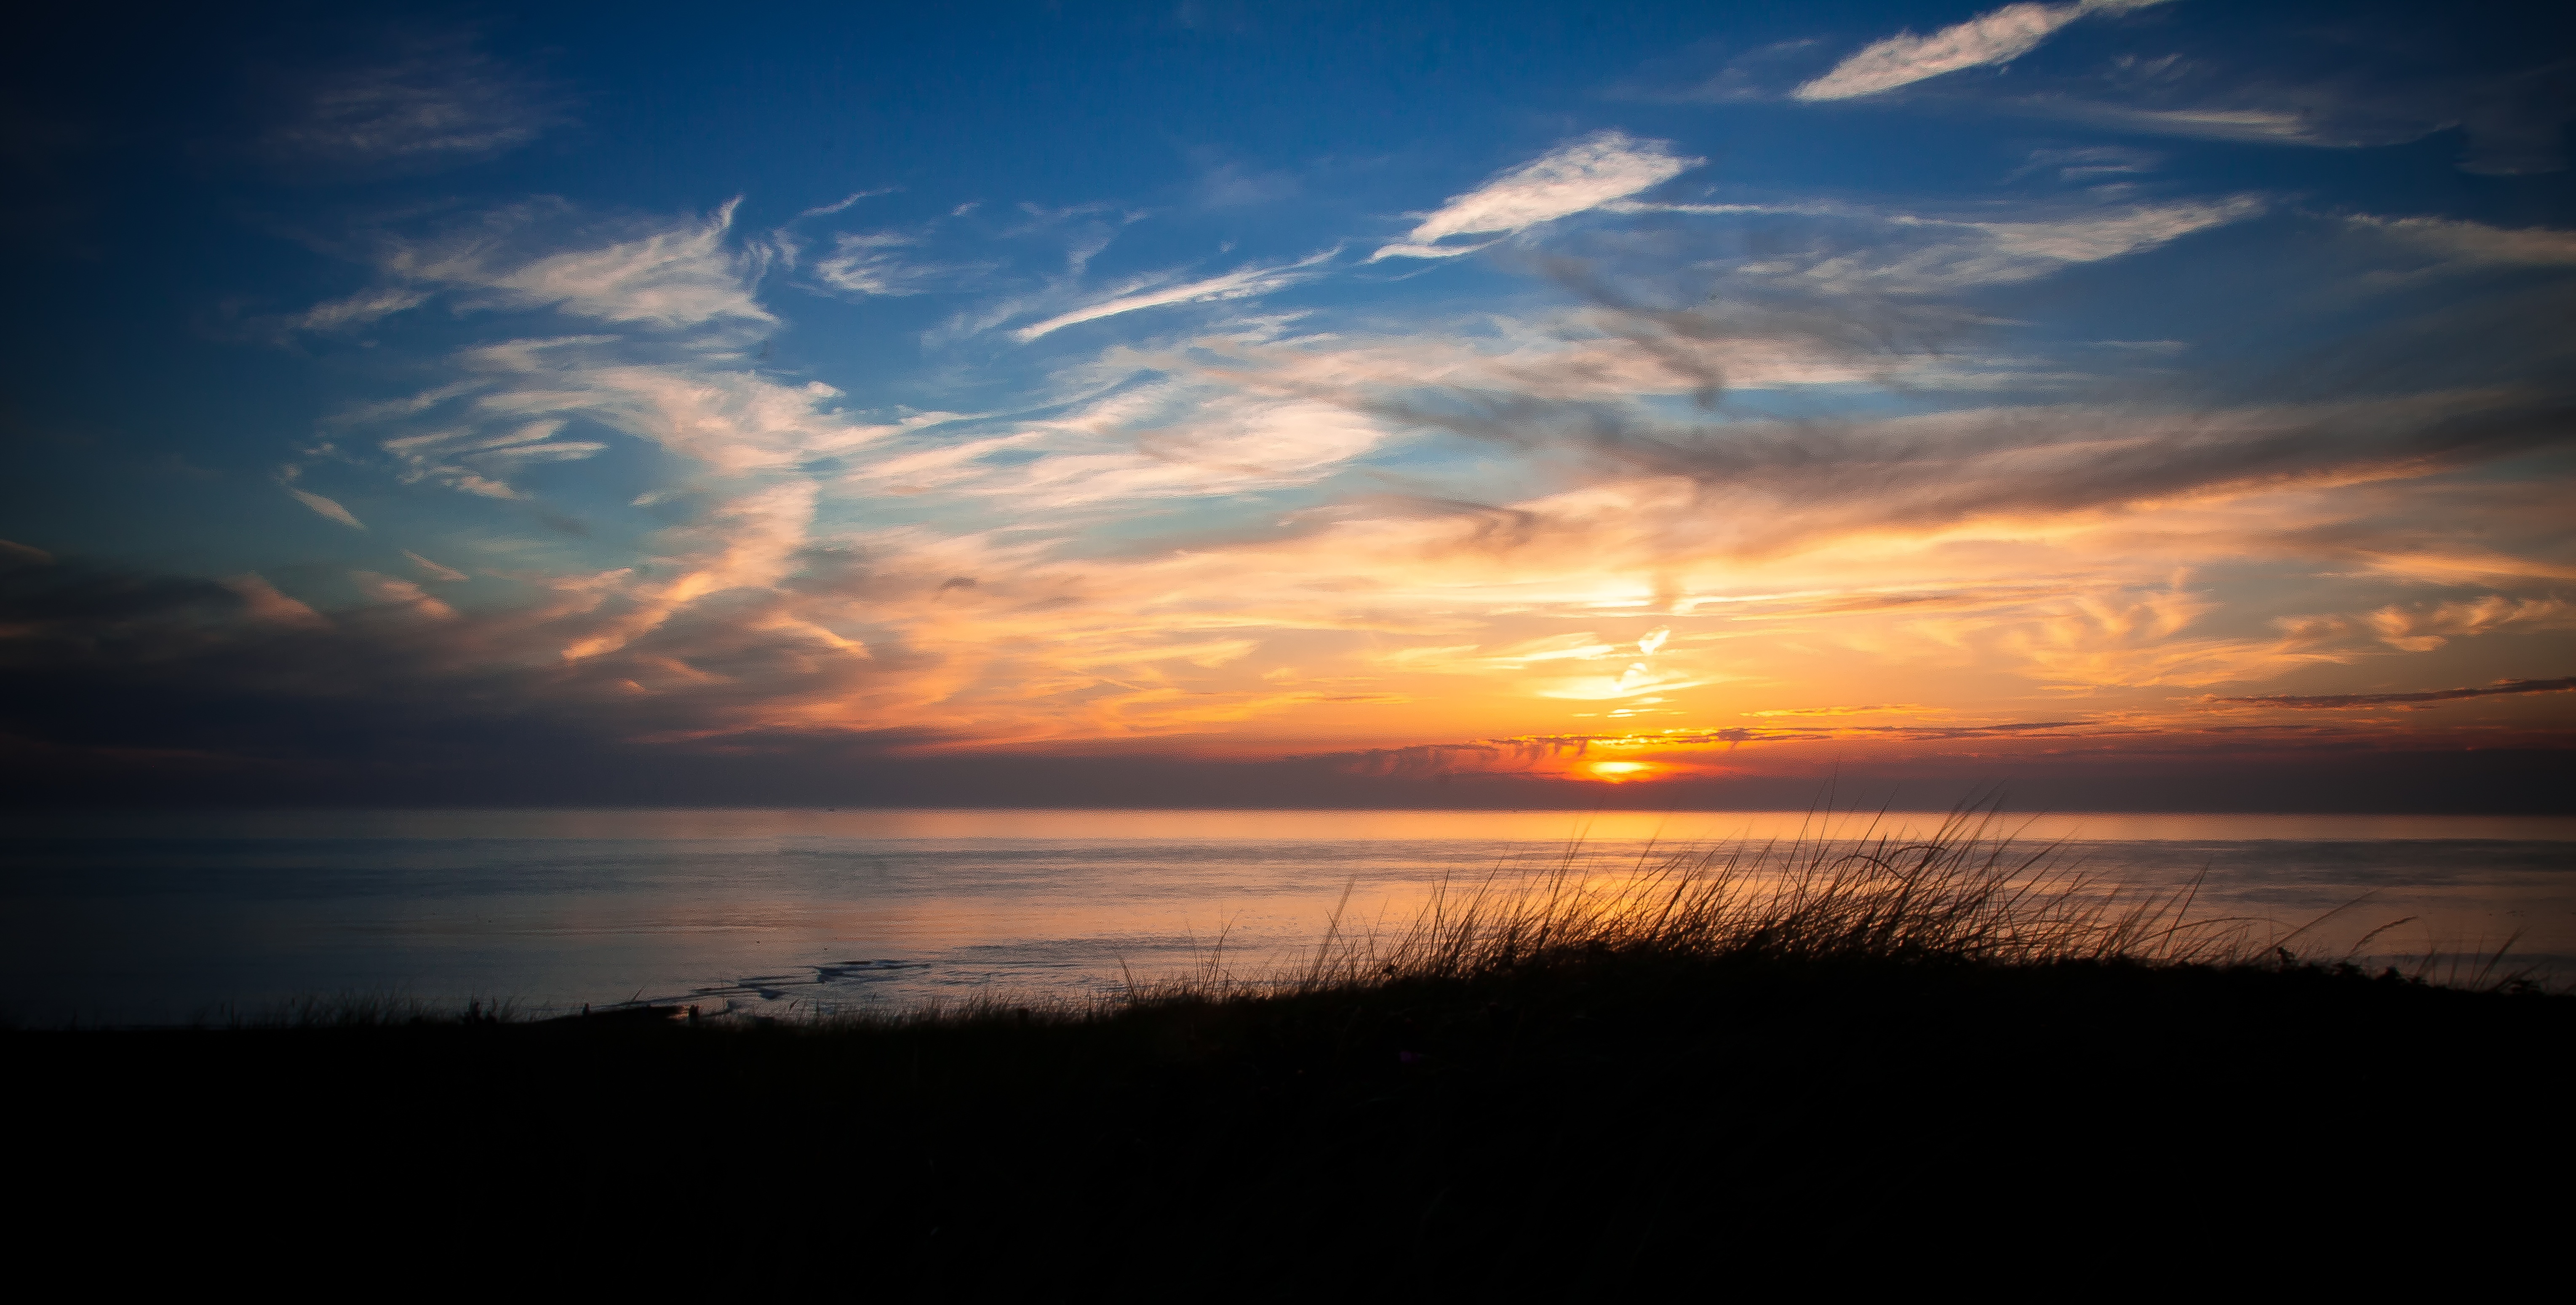
beach, sea, coast, water, sand, horizon, cloud, sky, sun, sunrise, sunset, sunlight, morning, dawn, atmosphere, summer, dusk, evening, holiday, holland, netherlands, beautiful, evening sun, north sea, abendstimmung, afterglow, noord holland, red sky at morning